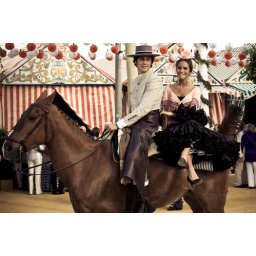
Rider and a girls in flamenco dress on its horse during the April Feria in Sevilla.